Ground Control to Psychoelectric Girl

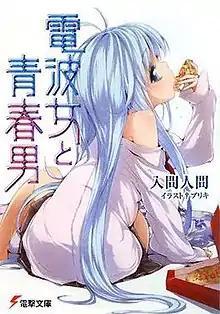
Cover of volume 1 of "Ground Control to Psychoelectric Girl" featuring Erio Tōwa

is a Japanese light novel series written by Hitoma Iruma, with illustrations by Buriki. The series includes eight novels released between January 2009 and April 2011, published by ASCII Media Works under their Dengeki Bunko imprint. A manga adaptation was serialized in ASCII Media Works's "Dengeki G's Magazine". A 12-episode anime adaptation by Shaft aired in Japan between April and July 2011, with an original video animation episode released in February 2012.